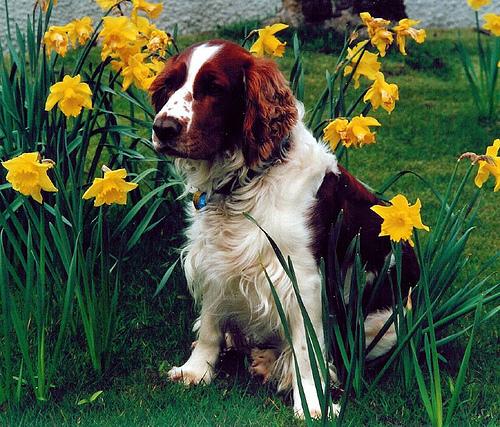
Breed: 202-n000023-Welsh_springer_spaniel